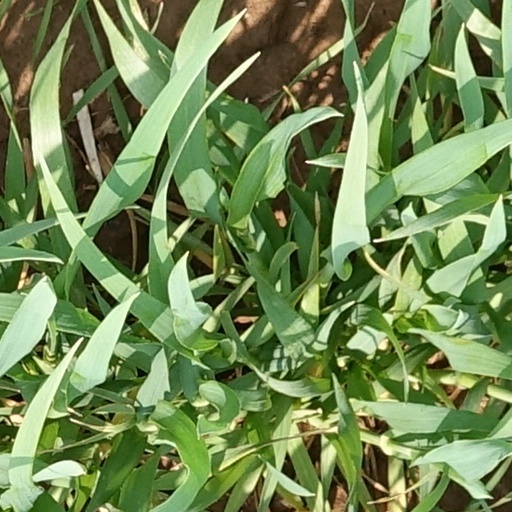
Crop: wheat